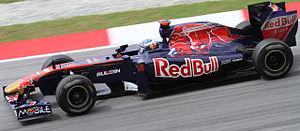
Le Grand Prix automobile de Malaisie 2011, disputé le 10 avril 2011 sur le circuit international de Sepang, est la 841ᵉ épreuve du championnat du monde de Formule 1 courue depuis 1950 et la seconde manche du championnat 2011. Il s'agit de la treizième édition du Grand Prix de Malaisie comptant pour le championnat du monde de Formule 1.
Daniel Joseph Ricciardo, né le 1ᵉʳ juillet 1989 à Perth en Australie-Occidentale, est un pilote automobile australien. Il a couru de 2014 à 2018 dans l'écurie autrichienne Red Bull Racing, pour laquelle il a obtenu sept victoires, trois pole positions, treize meilleurs tours en course et 29 podiums, puis il s'engage avec Renault à partir de la saison 2019.